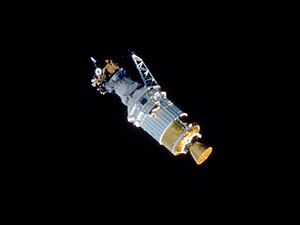
STS-41 / Missionen
STS-41 var Discoverys 11. rumfærge-mission der blev opsendt d. 6. oktober 1990 og vendte tilbage den d. 10. oktober 1990.